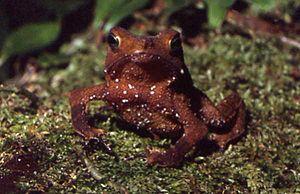
Rhinella proboscidea est une espèce d'amphibiens de la famille des Bufonidae.